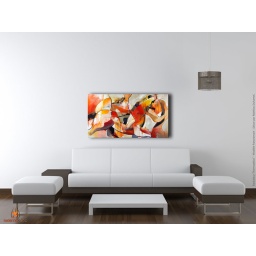
interior design of modern white and brown living room furniture against white wall with a lamp hanging and lots of copy space